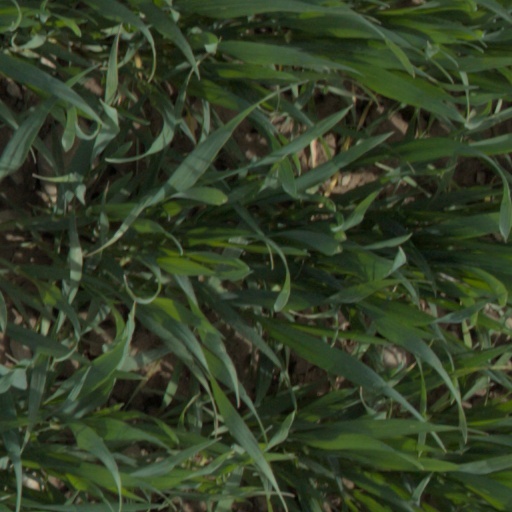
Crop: wheat